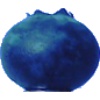
Label: Huckleberry 1